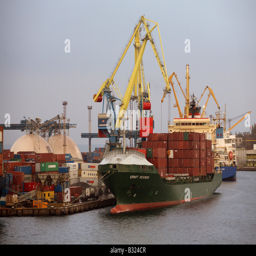
loading of a container ship